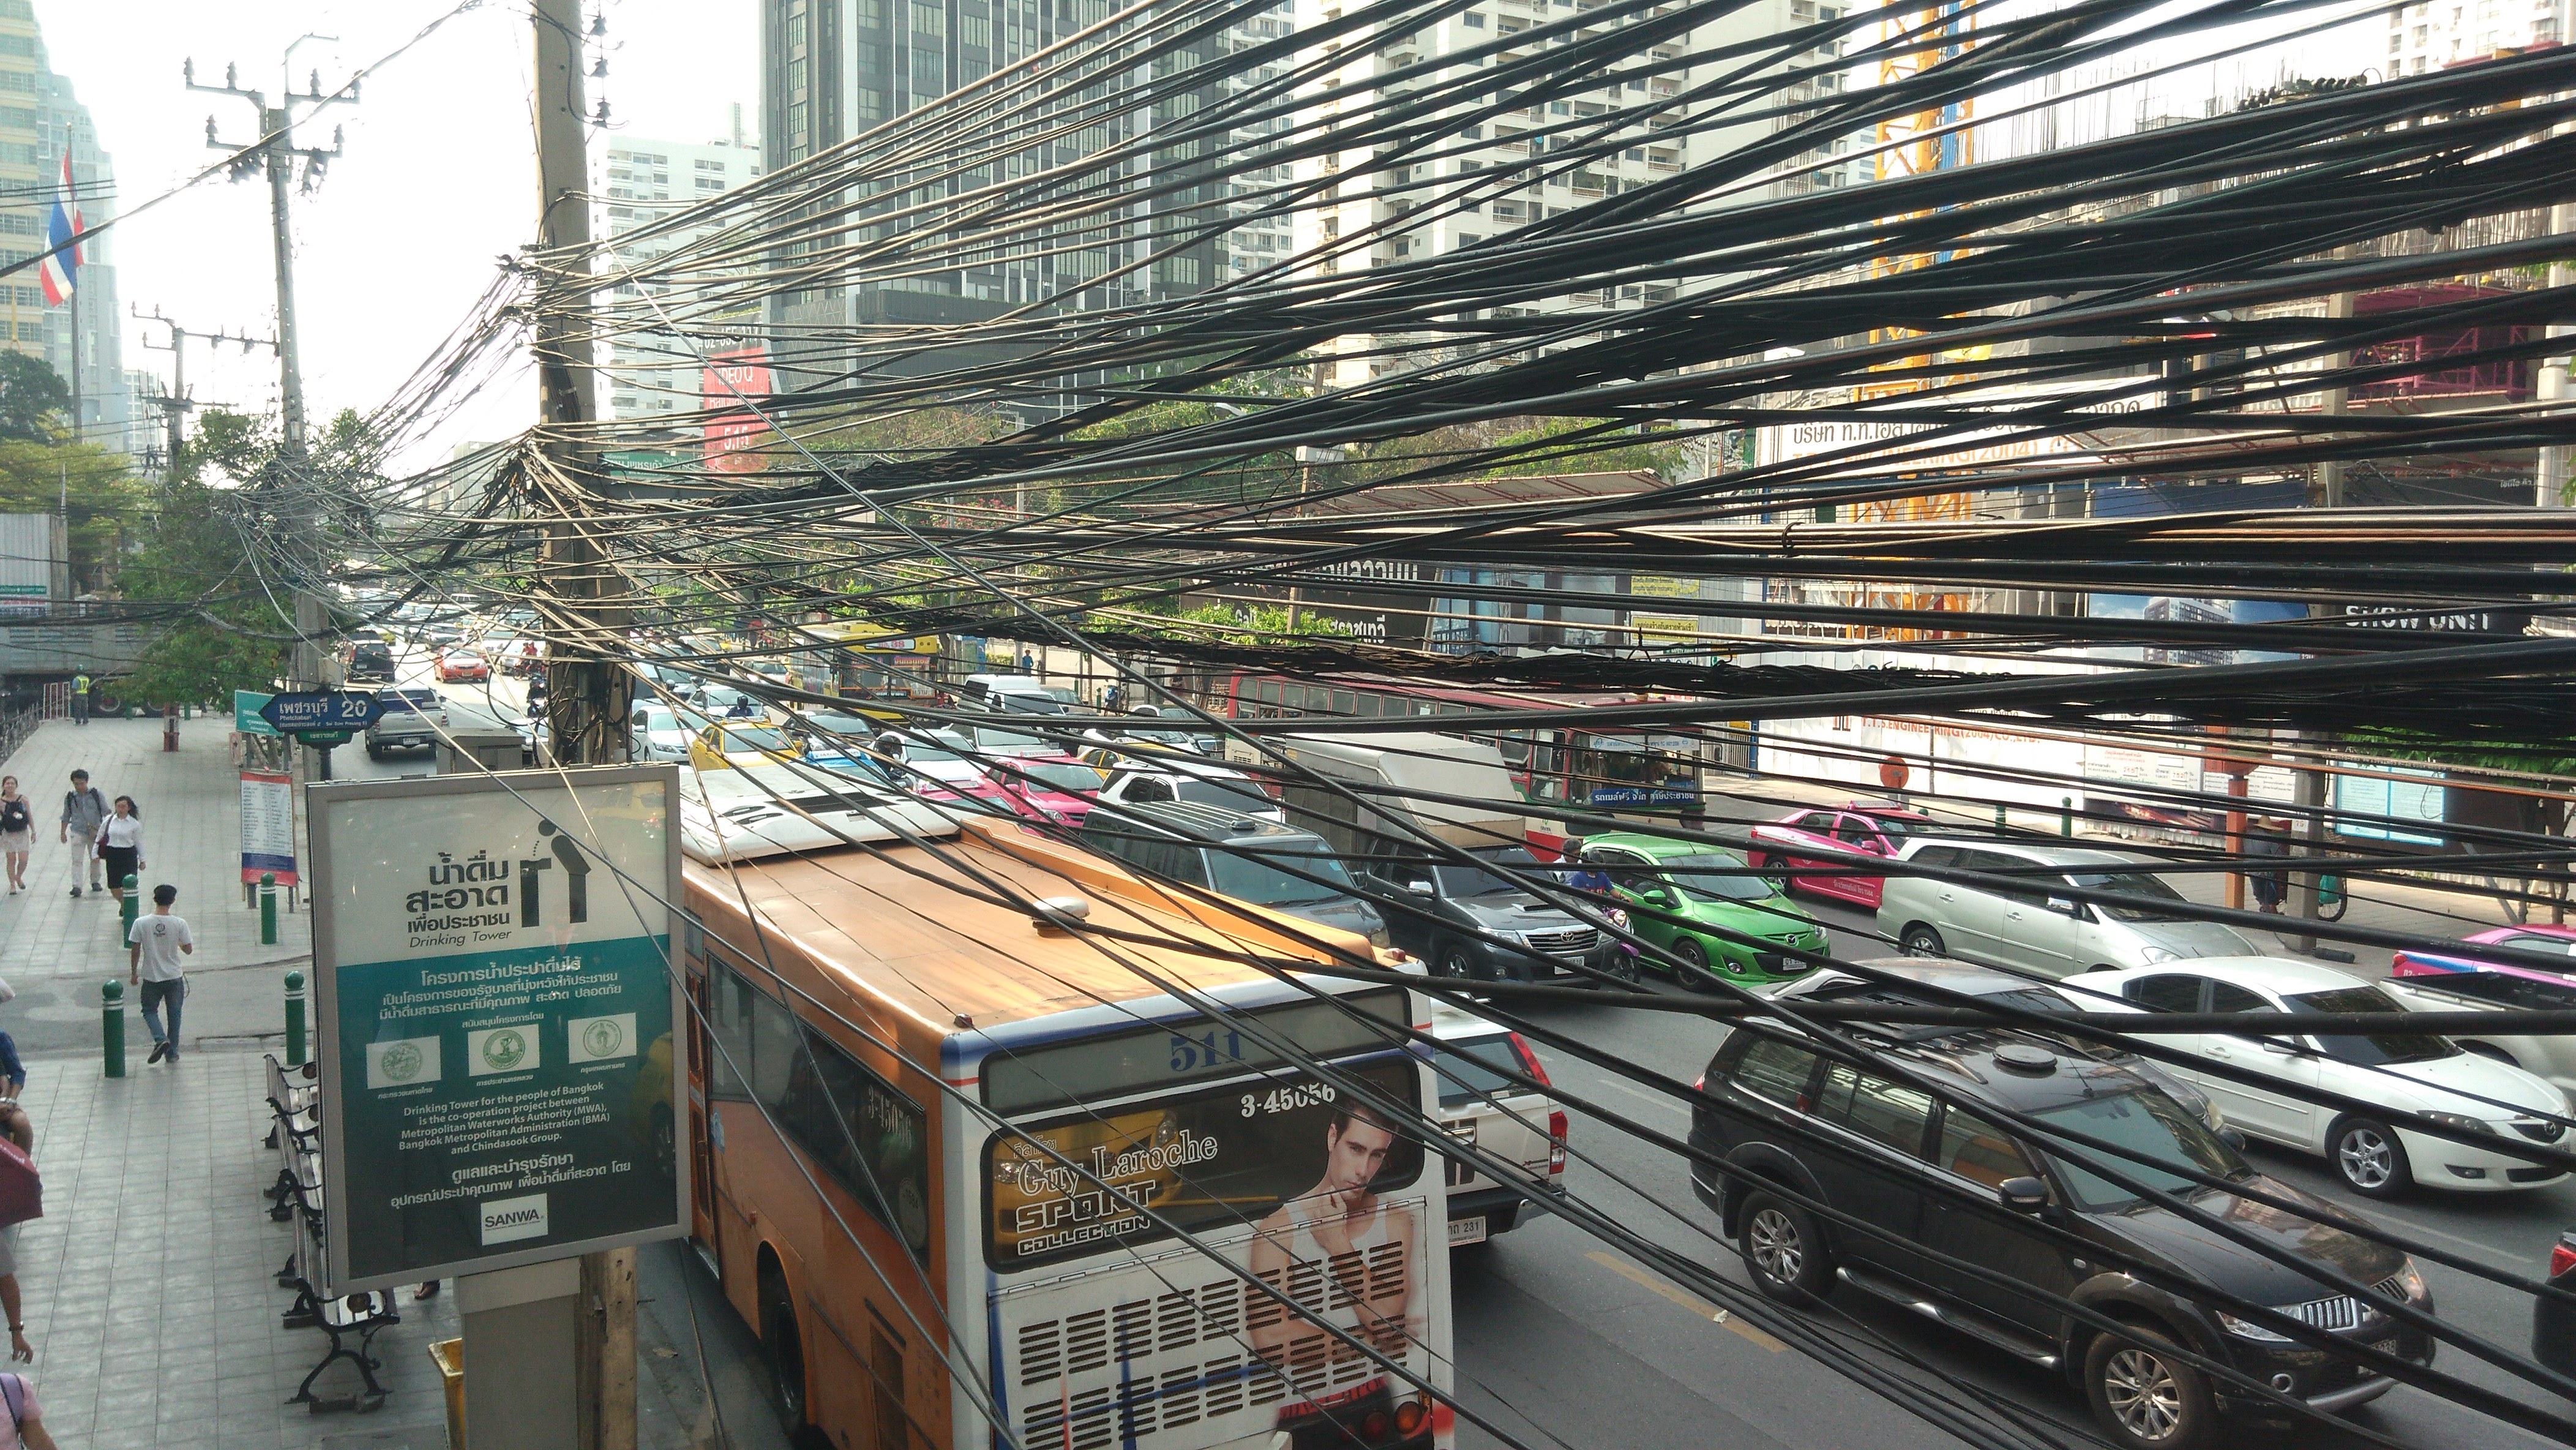
traffic, city, transport, vehicle, public transport, urban area, residential area